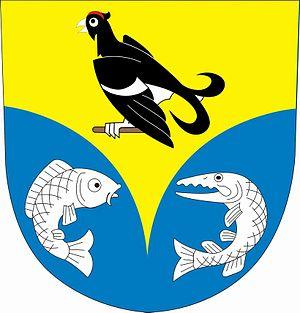
Přívrat est une commune du district d'Ústí nad Orlicí, dans la région de Pardubice, en République tchèque. Sa population s'élevait à 354 habitants en 2017.